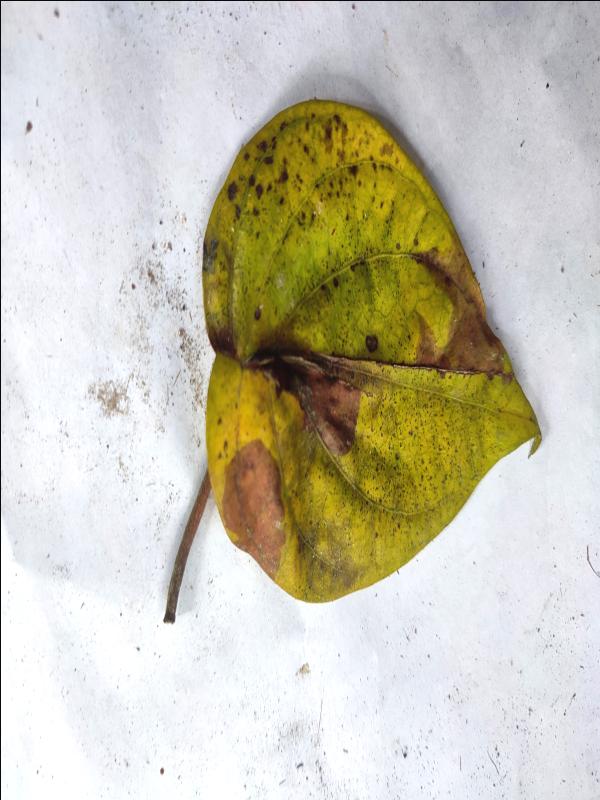
Label: Dried_Leaf